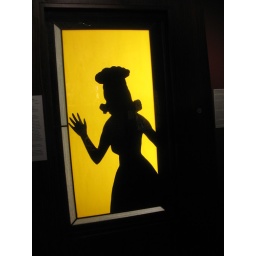
2008 - 05 - 03 - dame in stained glass window